Chesterfield (cigarette)

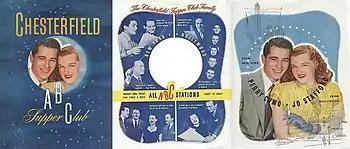
"Chesterfield Supper Club" promotional brochure, 1947

In the 1930s through the 1950s, Chesterfield sponsored popular radio programs. An early one was the radio series "Music That Satisfies" which was broadcast in 1932–1933.